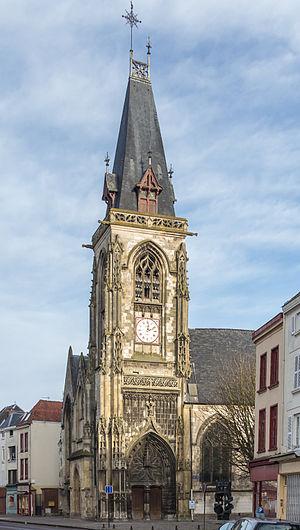
Église Saint-Leu, Amiens
L'Histoire d'Amiens commence au Paléolithique selon les vestiges archéologiques mis au jour depuis le XIXᵉ siècle qui démontrent que, le site de double confluence où s'est construit Amiens était occupé par l'homme, il y a 500 000 ans. Mais c'est Jules César qui nomma pour la première fois le lieu dans La Guerre des Gaules. Au Iᵉʳ siècle, les Romains fondèrent la ville de Samarobriva qui devint Amiens au IVᵉ siècle. La ville se développa au Moyen Âge et à l'époque moderne grâce à son activité textile. L'arrivée du chemin de fer au XIXᵉ siècle raffermit sa position de ville du textile. La Seconde Guerre mondiale devait la mutiler sévèrement. La reconstruction des années 1950 permit un accroissement et une diversification de ses activités.
L'église Saint-Leu est une église catholique d'Amiens, en France, située dans le quartier Saint-Leu dans le centre ville. C'est, après la cathédrale dont elle est toute proche, la plus ancienne église d'Amiens.
Ce tableau présente la liste de tous les monuments historiques classés ou inscrits dans la ville de Amiens, Somme, en France.